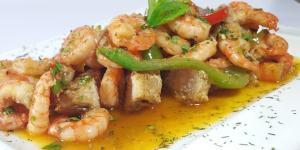
pollo con langostinos